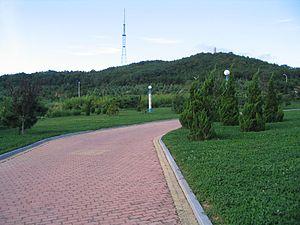
Wendeng est une ville de la province du Shandong en Chine. C'est une ville-district placée sous la juridiction de la ville-préfecture de Weihai.